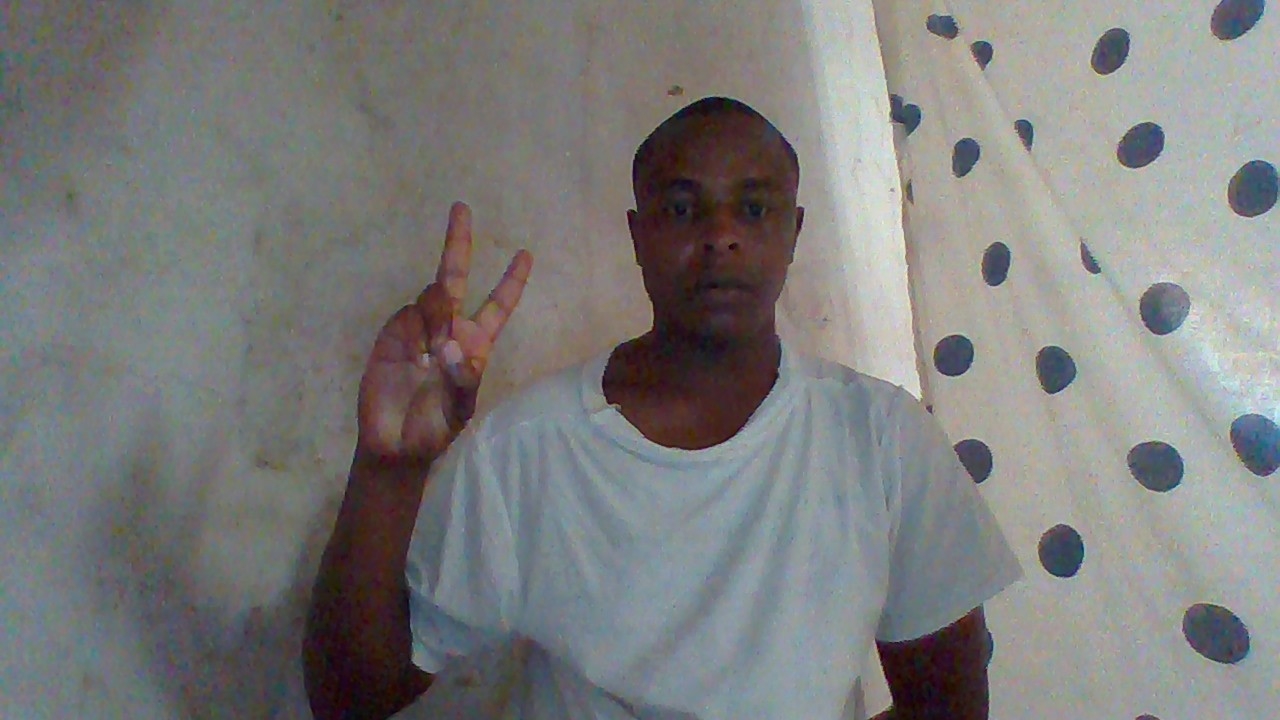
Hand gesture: peace